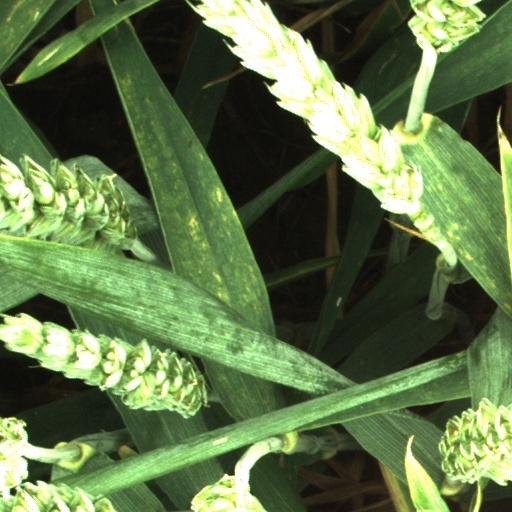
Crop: wheat